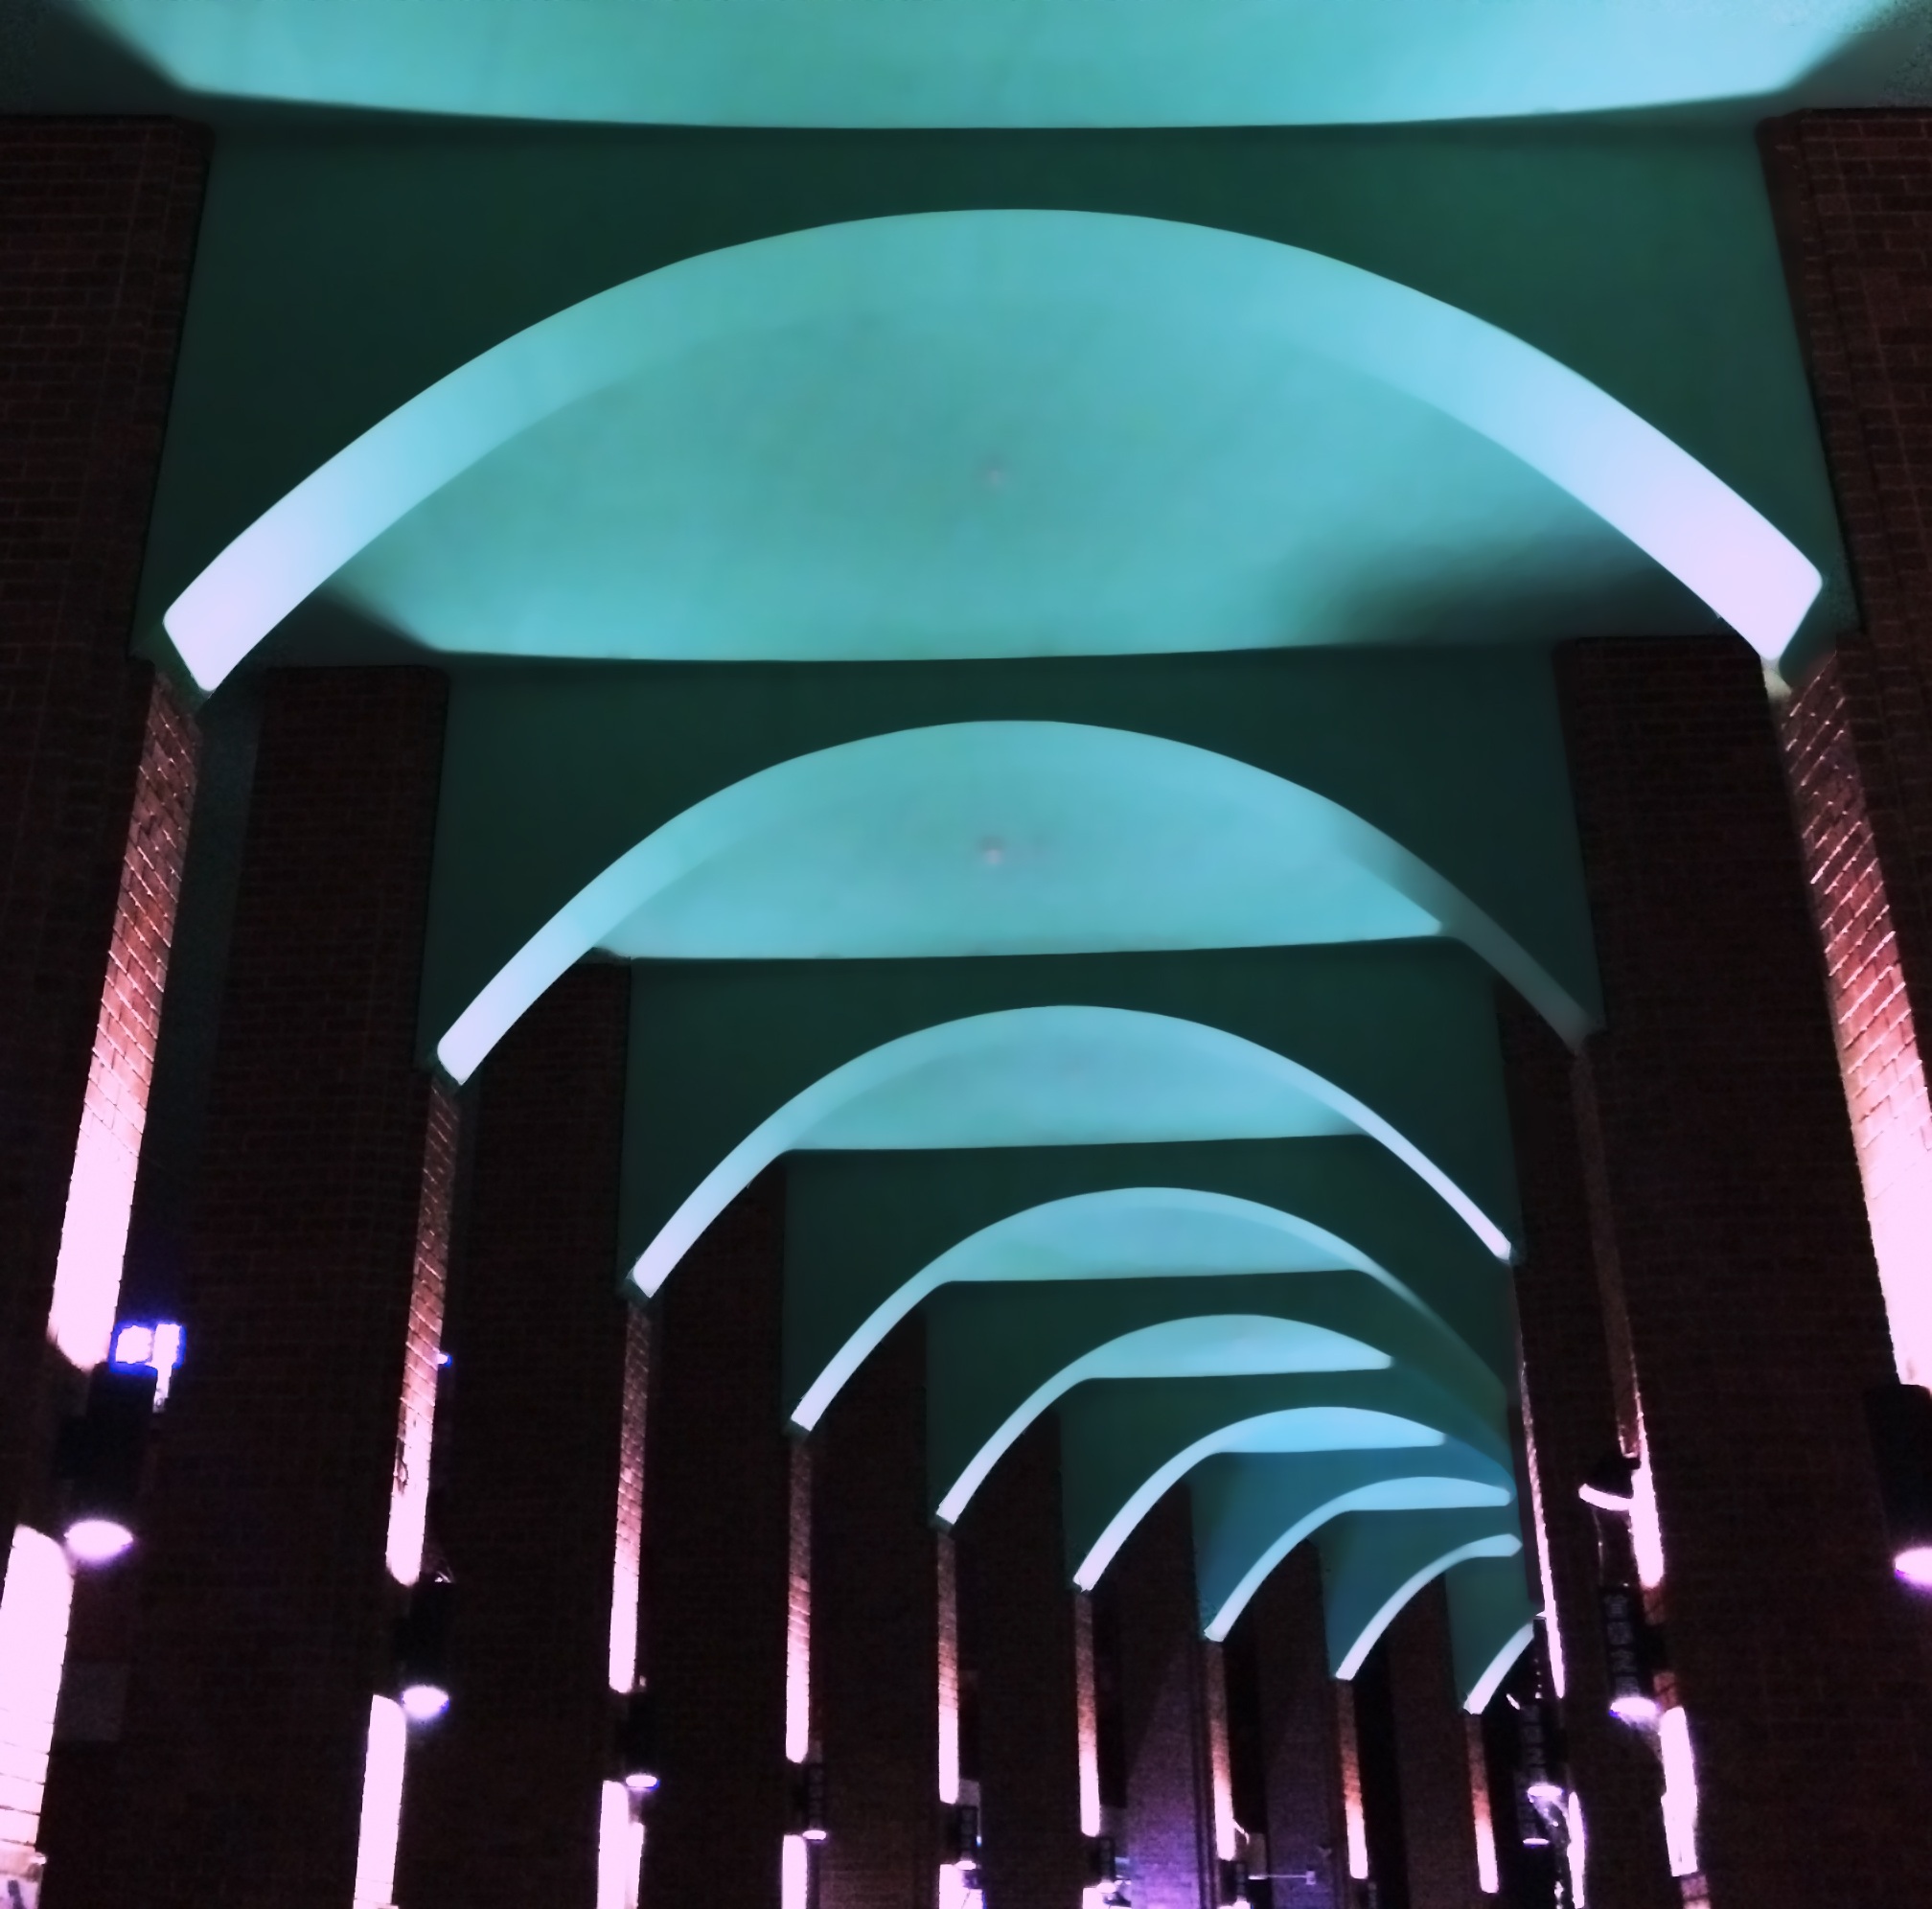
light, glass, ceiling, color, station, signage, lighting, neon, interior design, stage, taiwan, shape, the scenery, display device